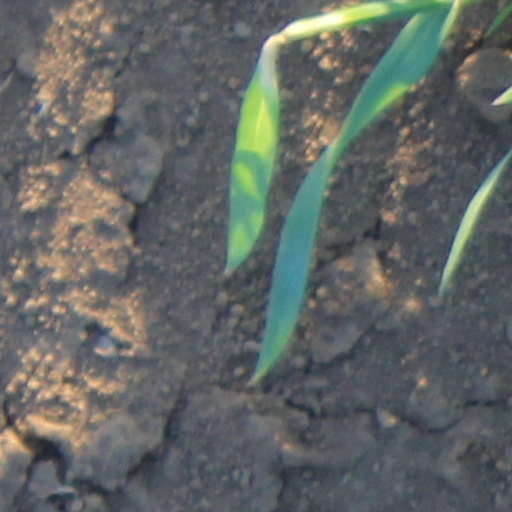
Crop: wheat